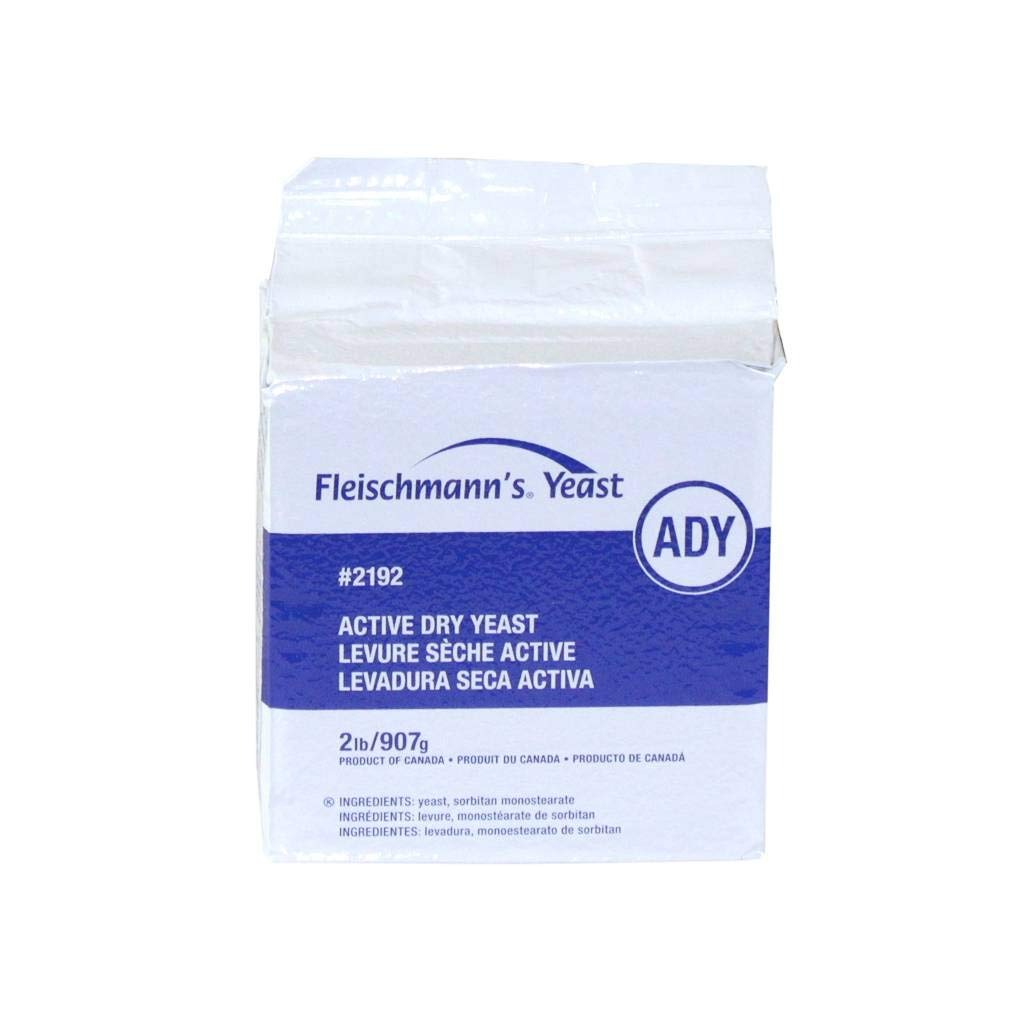
Item Name: Fleischmanns Dry Active Baking Yeast 12 Case 2 Pound
Product Description: Fleischmanns Dry Active Baking Yeast 12 Case 2 Pound
Value: 384.0
Unit: Ounce

Price: 82.14